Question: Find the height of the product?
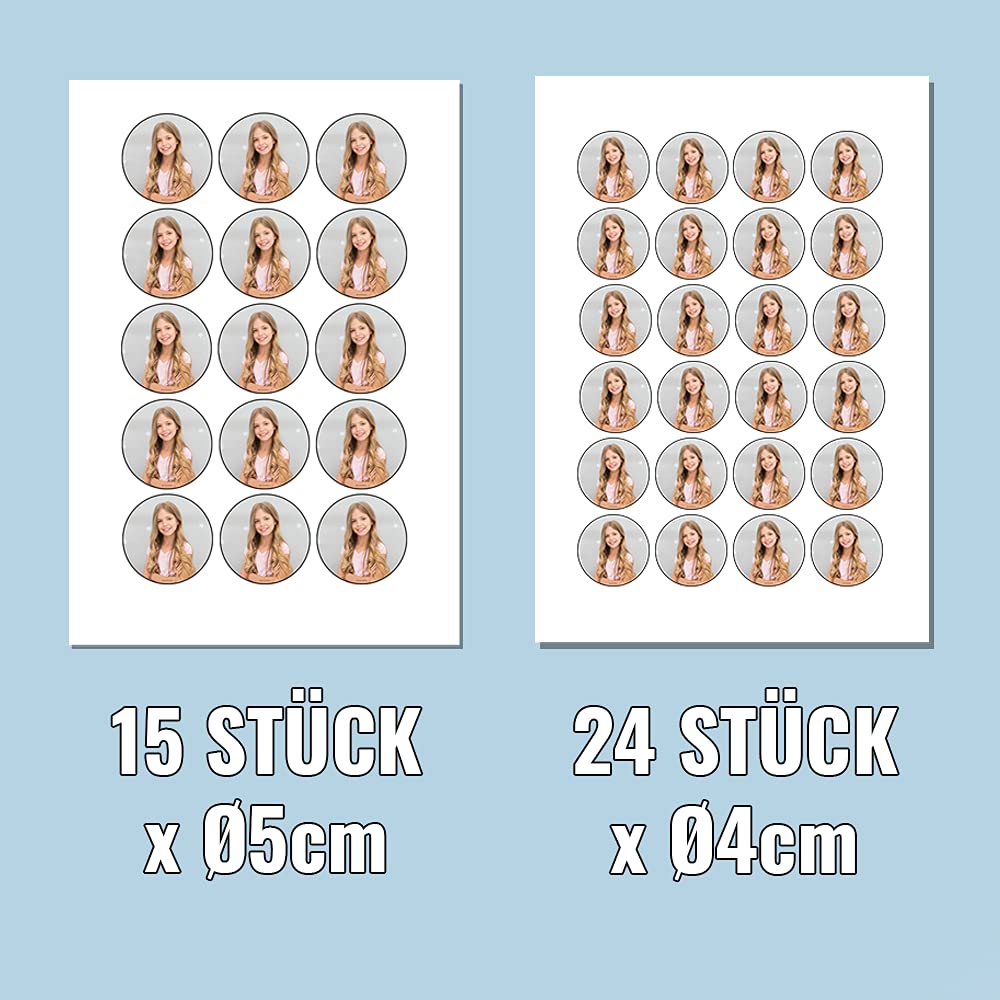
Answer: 4.0 centimetre